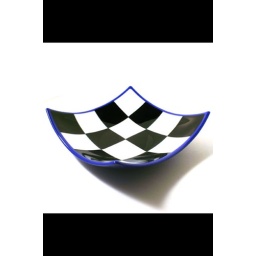
Fused glass plate in a checkerboard pattern.